Coco Chanel

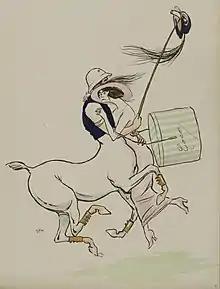
Caricature of Chanel and Arthur "Boy" Capel by Sem, 1913

At Moulins, Chanel met a young French ex-cavalry officer and textile heir, Étienne Balsan. At the age of twenty-three, Chanel became Balsan's mistress, supplanting the courtesan Émilienne d'Alençon as his new favourite. For the next three years, she lived with him in his château Royallieu near Compiègne, an area known for its wooded equestrian paths and the hunting life. It was a lifestyle of self-indulgence. Balsan's wealth allowed the cultivation of a social set that revelled in partying and the gratification of human appetites, with all the implied accompanying decadence. Balsan showered Chanel with the baubles of "the rich life"—diamonds, dresses, and pearls. Biographer Justine Picardie, in her 2010 study "Coco Chanel: The Legend and the Life", suggests that the fashion designer's nephew, André Palasse, supposedly the only child of her sister Julia-Berthe who had committed suicide, was Chanel's child by Balsan.